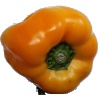
Label: Pepper Yellow 1